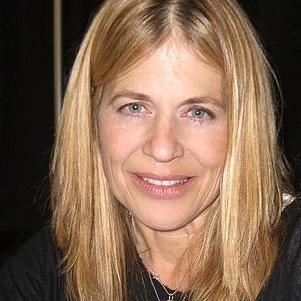
Age: 52